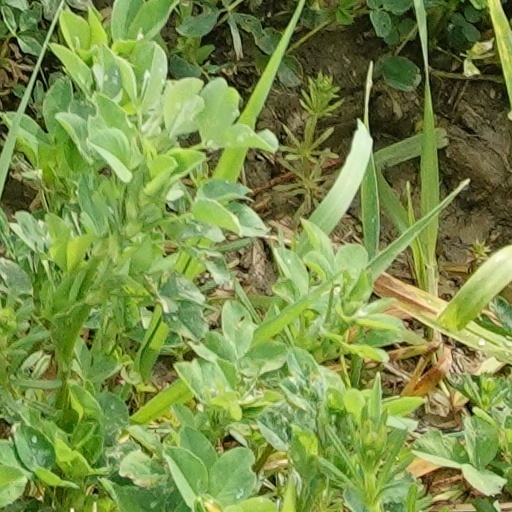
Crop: wheat